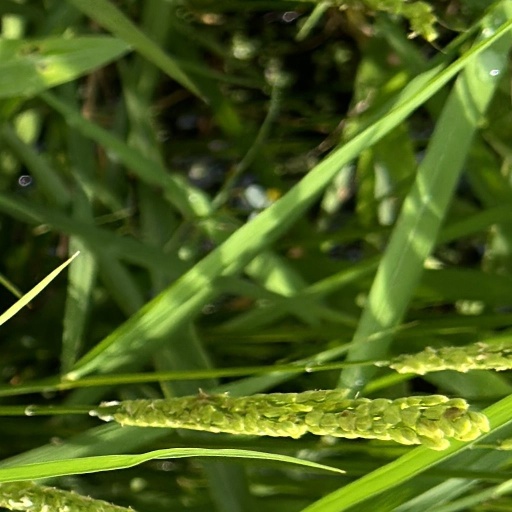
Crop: rice